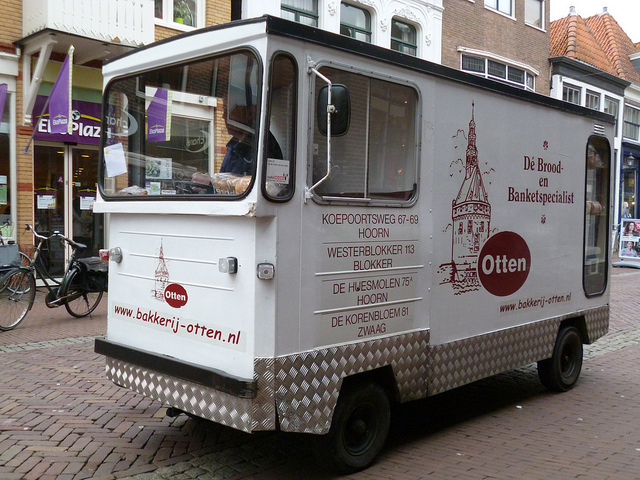
The Otten Bakery truck is going down the street.

A white square truck driving down the street

a a food truck parked in an alley near buildings

A white truck parked on a brick laid street

a big truck drives down a brick road